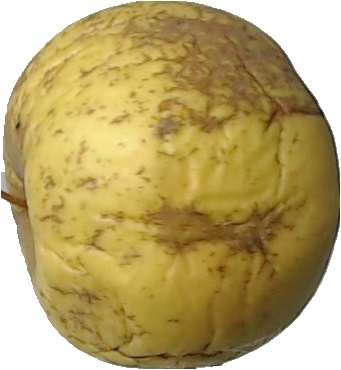
Label: apple_golden_1